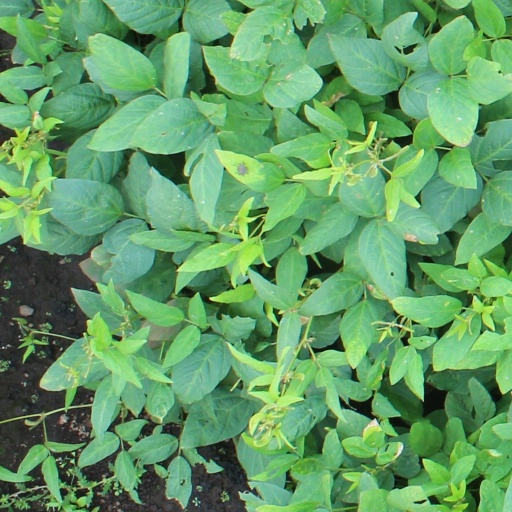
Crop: soybean